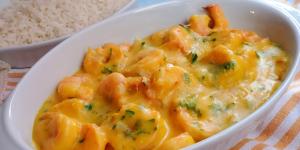
picante de langostinos